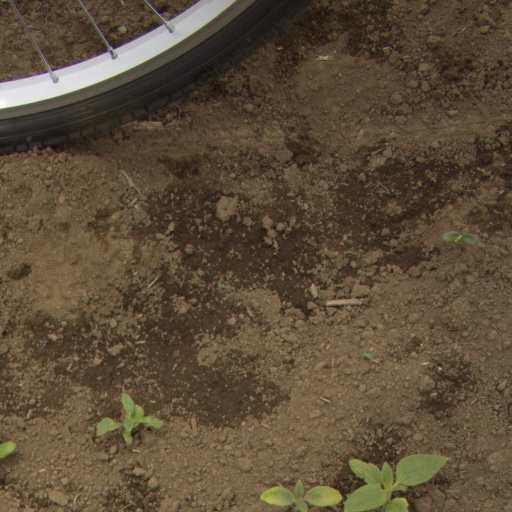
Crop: Jerusalem artichoke